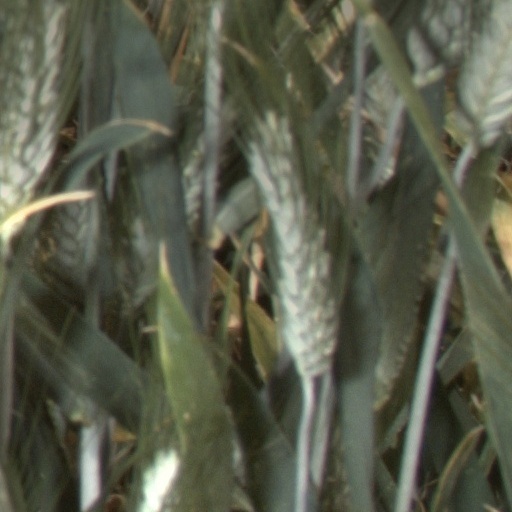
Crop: wheat